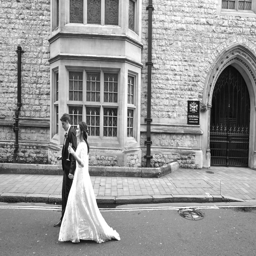
person wears a wedding dress by halfpenny london